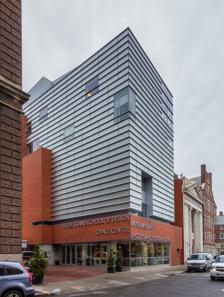
Building: Rhode Island School of Design Museum
Country: United States of America
Year built: 1877
Art & design museum in Rhode Island RISD Museum The North Main Street museum entrance is at corner of the multifunction Chace Center building (2008). Location within Providence Show map of Providence Rhode Island School of Design Museum (Rhode Island) Show map of Rhode Island Rhode Island School of Design Museum (the United States) Show map of the United States Established 1877 Location 20 North Main Street Providence, RI 02903-2723 United States Coordinates 41°49′36″N 71°24′31″W / 41.826745°N 71.408553°W / 41.826745; -71.408553 Type Art and design Collection size 100,000 Director Tsugumi Maki Public transit access MBTA Providence/​Stoughton Line Amtrak Northeast Regional Providence Website Rhode Island School of Design Museum This modest entrance to the Daphne Farago Wing (1993) on Benefit Street connects directly to the four older buildings of the RISD Museum, and includes a small cafe. The Museum of Art, Rhode Island School of Design ( RISD Museum ) is an art museum integrated with the Rhode Island School of Design , in Providence, Rhode Island , US. The museum was co-founded with the school in 1877. It is the 20th-largest art museum in the United States, and has seven curatorial departments. History and architectural development The Waterman Building (1893) was the first home of the RISD Museum, and still houses one of its galleries. The west portal of the East Side Trolley Tunnel opens immediately downslope of the right side of the building. The RISD Museum was an integral part of the college from the inception of both in 1877. It serves as an art museum open to the public and a teaching facility for RISD students. After the Civil War, Rhode Island had emerged as one of the most heavily industrialized states in the country. Local manufacturers became interested in improving the sales of their products through better design and began to seek out employees with expertise combining artistic and practical knowledge. Earlier, in 1854, the Rhode Island Art Association had been chartered "to establish in Providence a permanent Art Museum and Gallery of the Arts and Design". However, there were insufficient funds to accomplish this goal until 1877, when the Rhode Island Women's Centennial Commission allocated $1,675 to start the school and its associated museum. The RISD Museum collection began with etchings and plaster casts of sculptures and architectural elements. The first public galleries were opened in 1893 in the structure now known as the Waterman Building, named after the street it resides on. In 1897, five additional galleries were constructed across the rear of the building, as a memorial to one of RISD’s founders, Helen Metcalfe. Various members of the Metcalfe family donated to the collection of plaster casts, which rapidly grew to almost 500 by the time the collection was dismantled in 1937. Artworks in other media gradually joined the collection, mostly from donations, since there was little funding for acquisitions. In 1904, the museum received a major bequest from Charles Pendleton (1846–1904), a collector and dealer in English and American furniture, ceramics, and carpets. Pendleton House (1906) was constructed as a fireproof expansion of the museum, designed to appear as a residential home, and modeled on the donor's actual Federal-era home on Waterman Street. RISD became the first art museum in the country to devote an entire wing to decorative arts. The RISD collections expanded greatly during the 1920s, when gifts and the growing endowment could fund the purchase of major artworks, as well as physical expansion. In 1924, the Metcalfe Building was added, and in 1926 the Radeke Building was opened. Fronted by a modest-looking street level entry on Benefit Street, the latter new addition was a large 6-story structure built onto the side of the steep slope of College Hill . A central garden court, later named after Eliza Greene Metcalf Radeke , provided natural light and a view from the art galleries enclosing it on three sides. During a brief but intense tenure from 1938 to 1941, German refugee Alexander Dorner [ de ] (1893–1957) directed the museum in a transformation from a classics orientation to a more-contemporary focus. He also sought to emphasize unity and multiple cross-connections among the different nationally focused collections, along with a unified presentation of art and design across different media. An influx of European émigrés during, and after, World War II strengthened and deepened both curatorial expertise and the growth of the collections. In the mid-1960s and early 1970s, the collecting of contemporary 20th century art accelerated, aided by funding from the National Endowment for the Arts . Another symbolic landmark event was the 1970 Raid the Icebox exhibition, curated by visiting artist Andy Warhol from the museum's extensive storerooms and archives. A number of significant art and design collections were added to the museum collections, requiring major expansion of physical facilities, as well as visitor accommodations. In 1993, the Daphne Farago Wing, designed by Tony Atkin and Associates (Philadelphia), added two new galleries for contemporary art, the first major expansion of exhibition space since 1926. Its new entrance, relocated near the historic Benefit Street entrance, continued traditional upslope access from College Hill, even as the main library, undergrad dormitories, and graduate studios of the college were relocated downslope nearer to the river or in downtown Providence . The new building also contains a small coffee shop/cafe. In September 2008, a substantial new addition to the RISD Museum and the college was opened to the public. Designed by architect José Rafael Moneo of Spain, the Chace Center connects to the third floor of the Radeke Building and the other three older buildings of the museum, via a short glassed-in bridge. A long, segmented outdoor stairway cuts a perpendicular straight line from Benefit Street to the lower campus, passing directly under the bridge. The $34 million center was built on a former parking lot in one of the few remaining open spaces near RISD, and it was named in honor of the late Malcolm and Beatrice "Happy" Oenslager Chace, a preservationist who worked to save historic buildings on Benefit Street. The Chace Center serves as the main entrance to the museum, facing a revitalized riverfront and downtown. The building initially included a retail shop, as well as an auditorium and exhibition and classroom spaces. The retail shop was later converted into a staff lounge; the RISD Store is now located on the first floor of the Design Center at 30 North Main Street, just north of the museum entrance. The second floor of the Chace Center contains temporary galleries dedicated to exhibiting artworks by RISD students. Many of RISD Museum's traditional exhibition spaces are still threaded on a linear axis though the four older buildings, and are reportedly confusing to navigate. Window openings have been bricked over, to better control lighting and increase display space. There are six levels of exhibition spaces, but no single building has more than four levels open to the public. A simplified schematic map is available for visitors to help them with orientation. There are multiple changes of floor level between buildings, but ramps and elevators have been installed to improve accessibility. Both museum entrances and galleries are wheelchair-accessible. Collections General overview The RISD Museum's collection of about 100,000 objects contains a broad range of works from around the world, including ancient Egypt, Asia, Africa, ancient Greece and Rome, Europe, and the Americas. Over 2,000 of these artworks are typically on display at any time. The RISD Museum has a comprehensive online catalog of almost all of its collection, and offers free access to digital images of its public domain materials. The collection is managed by seven curatorial departments. Among the prominent international and American artists represented are Picasso , Monet , Manet , Paul Revere , Chanel , Andy Warhol , and Kara Walker . The collection also features notable works by Rhode Island artists and designers, including 18th-century Newport furniture makers Goddard and Townsend , and 19th-century Rhode Island painters such as Anglo-American impressionist John Noble Barlow and portraitist Gilbert Stuart . Ancient art Roman sarcophagus (3rd century), with a rare bronze statue of Aphrodite in the distance The department of Ancient Art includes bronze figural sculpture and vessels, a notable collection of Greek coins (grown out of the collection donated by Henry A. Greene ), stone sculpture, Greek vases, paintings, and mosaics, a fine collection of Roman jewelry and glass, and teaching examples of terracottas . A number of objects are excellent examples in their categories. Among these virtually unique works of art are an Etruscan bronze situla (pail), a fifth-century BCE Greek female head in marble, and a rare Hellenistic bronze Aphrodite . Among the Greek vases are works by some of the major Attic painters, including Nikosthenes ; the Brygos Painter ; the Providence Painter ; and the Pan , Lewis, and Reed Painters. The cornerstone of the museum's Egyptian collection is the Ptolemaic period coffin and mummy of the priest Nesmin. Among other highlights of the Egyptian collection are a rare New Kingdom ceramic paint box, a relief fragment from the temple complex at Karnak , and a first-class collection of faience . Asian art Buddha Mahavairocana is the largest wooden Japanese sculpture in the United States. The RISD Museum's Asian Art collection contains ceramics, costume, prints, painting, sculpture, and textiles. One of the highlights of the collection is the peerless group of more than 700 19th-century Japanese prints which were collected by Abby Aldrich Rockefeller , considered among the finest assemblages of such work held outside Japan. The Japanese prints are shown, in rotation, in a gallery dedicated to their exhibition. A major attraction is the important 12th-century wooden Buddha Dainich Nyorai, the largest (over 9 feet (2.7 m) tall) historic Japanese wooden sculpture in the United States. The Buddha is on permanent exhibition in its own gallery. The Japanese textiles are the core and glory of the Asian textile collection. The kesa , or Buddhist priests' robes, are the most numerous, with 104 examples. The 47 Japanese Noh robes, meticulously documented, form a comprehensive collection of nearly every type of costume in use in the Noh drama of 18th- and 19th-century Japan. Their vivid colors and patterns, embellished with gold and silver, express perfectly the splendor of the traditional and highly stylized Noh theater. The museum also has a collection of Indian saris and Chinese ceremonial robes. The Islamic and Indian collections include works of art in all media that celebrate the artistic heritage of the Arab, Indian, Persian, and Turkish cultures. Contemporary art Created in 2000, the Department of Contemporary Art oversees a collection of painting, sculpture, video, mixed media, and interdisciplinary work, dating from 1960 to the present.  It is also responsible for the development of solo artist exhibitions and projects as well as thematic group presentations exploring key issues and trends in recent art, culture, and history.  Represented in the collection are significant paintings by Emma Amos, Peter Doig, Carroll Dunham, Nicole Eisenman, David Hockney, Ellsworth Kelly, Karen Kilimnik, Agnes Martin, Joan Mitchell, Marina Perez Simão, Salman Toor, Cy Twombly, Andy Warhol and Karl Wirsum, among others. The collection also includes important sculptural work by  Lynda Benglis, Louise Bourgeois, Nick Cave, Jeffrey Gibson, David Hammons, Simone Leigh, Rose B. Simpson, Sarah Sze, Robert Wilson, and Chen Zhen. The museum's video collection features works by such pioneers in the field as Vito Acconci, Lynda Benglis, Xavier Cha, Tony Cokes, Arthur Jafa, Bruce Nauman, Martha Rosler, Richard Serra, and William Wegman. The Nancy Sayles Day Collection of Latin American Art includes works by such important artists as Luís Cruz Azaceta, Fernando Botero, José Bedia, Jesús Rafael Soto, Joaquín Torres-García, and Roberto Matta Echuarren.  The Richard Brown Baker Collection of Contemporary British Art features paintings, sculptures, and installations by Martin Boyce, Karla Black, Liam Gillick, Lucy McKenzie, Susan Philipsz, Yinka Shonibare, and Cathy Wilkes, among others. The department has a natural and strong connection with Providence's contemporary art community, and numerous RISD faculty and alumni and local artists are represented in the collection. Among them are Howard Ben Tré, Jonathan Bonner, Bob Dilworth, Jim Drain, Richard Fleischner, Ruth Dealy, Richard Merkin,  Jordan Seaberry and Duane Slick. Costumes and textiles Swing Coat (1954), designed by Pierre Balmain The RISD Museum has a large collection of historical textiles and items of dress, with a range that spans centuries from at least 1500 BCE to the present, and includes representative cloth and clothing from many geographic areas. Starting with items such a pair of Native American moccasins and a Hawaiian barkcloth acquired in the museum's early history, the collection has grown to include more than 26,000 objects. The earliest piece in the collection is a fragment from an ancient Egyptian tomb, but a major focus of the department's collecting agenda is the acquisition of contemporary fashion and textiles from all over the world. The Costume and Textiles collections extends from examples of Elizabethan needlework , Italian Renaissance textiles, French printed toile de Jouey, Navajo chief's blankets, and fashions from famous European and American designers of the 19th and 20th centuries. Lucy Truman Aldrich is RISD's greatest single donor to the textile collection. Some of her donations include a Japanese Noh theater robes and Buddhist priest robes. Decorative arts The Decorative Arts collection encompasses European and American decorative arts (furniture, silver and other metalwork, wallpaper, ceramics, and glass) from the Medieval period to the present. A major highlight of the department is the Charles L. Pendleton Collection of furniture made by 18th-century Boston, New York, Philadelphia and Newport cabinetmakers. Pendleton House, the "wing" of the museum devoted to the exhibition of decorative arts, exhibits at least six pieces of furniture from the Goddard and Townsend circle of Newport cabinetmakers, including two of the renowned block-front, carved-shell desks-and-bookcases. Also on view in Pendleton House's period rooms are fine examples of English pottery, Chinese export porcelain , and a comprehensive survey of Rhode Island silver. The Harold Brown Collection of French Empire furniture and objects with Napoleonic associations is another highlight of the department's holdings, as is the Lucy Truman Aldrich collection of rare 18th-century European porcelain figures. Some 360 examples of 18th- and early 19th-century French wallpaper from the M. and Mme. Charles Huard collection constitute the backbone of the museum's wallpaper collection, which is among the finest in the world. Many antique examples of wallpaper are now known to contain the poisonous and carcinogenic element arsenic , and the RISD Museum has published an article on its hazards and how to handle them. The museum's collection is particularly strong in the area of 19th-century decorative arts. Important highlights include furniture by the American companies of Vose and Coates, Herter Brothers , and Alexander Roux; the Englishman Edward William Godwin (E.W. Godwin); and the French makers Guillaume Beneman and Hugnet Frères. Other highlights of the 19th century are works of art in glass by Lalique , Louis Comfort Tiffany , and Hector Guimard ; ceramics by Wedgwood , Sèvres , and Royal Doulton ; and silver by Christopher Dresser and Charles Robert Ashbee . Approximately 2,000 pieces produced by Providence's Gorham Manufacturing Company from the mid-19th through the mid-20th century are the foundation of a collection of American silverware, which also includes work by colonial silversmiths such as John Coney , Paul Revere , and Samuel Casey. 20th-century design in the collection includes furniture by Alvar Aalto , Verner Panton , Josef Hofmann , and Charles and Ray Eames ; metalwork by Erik Magnussen ; ceramics by Auguste Delaherche ; glass by Frederick Carder ; and wallpaper designs by Nancy McClelland, Alexander Calder , and Roy Lichtenstein . The mid 20th-century's revived interest in "craft" is represented by the work of Tage Frid , Wharton Esherick , John Prip , and Peter Voulkos . The RISD Museum is a leading collector of American contemporary craft and studio furniture, and many of the artists represented in the collection have ties to the school as alumni, faculty, or both. Among the contemporary craftspeople whose work is in the collection are: Dale Chihuly , Michael Glancy , Akio Takamori , Kurt Weiser , Judy Kensley McKie , Jere Osgood , Rosanne Somerson , and Alphonse Mattia. Painting and sculpture This salon-style gallery displays many paintings on multiple levels. The Painting and Sculpture collection contains more than 2,500 works of European and American art from the medieval period up through 1960. The Italian Renaissance , and Baroque periods are represented by the work of Giovanni Battista Tiepolo , Lippo Memmi , Jacopo Sansovino , Alessandro Magnasco , and others. The collection also includes major work by such northern European masters as Tilman Riemenschneider , Hendrick Goltzius , Joachim Wtewael , Salomon van Ruysdael , and Georg Vischer. The 17th- and 18th-century masterpieces include paintings by Francisco Collantes , Sébastien Bourdon , Gabriel-Jacques de Saint-Aubin, Nicolas Poussin , Angelica Kauffman , and Joshua Reynolds . Early 19th-century European art is represented by Thomas Lawrence , Hubert Robert , Louise-Joséphine Sarazin de Belmont, Joseph Chinard , Théodore Géricault , and others. The department has excellent examples of French Impressionism and Post-Impressionism paintings by such artists as Édouard Manet , Claude Monet , Edgar Degas , Paul Cézanne , and Pierre-Auguste Renoir . There is important work by 19th-century French sculptors Auguste Rodin , Charles Henri Joseph Cordier , Jules Dalou , and Jean-Baptiste Carpeaux . Among the 20th-century European painters in the collection are Pablo Picasso , Georges Braque , Henri Matisse , Raymond Duchamp-Villon , Fernand Léger , Oskar Kokoschka , and Henri Le Fauconnier . The 18th- and 19th-century American collection is particularly strong, with important examples by such artists as John Singleton Copley , Gilbert Stuart , Thomas Cole , Winslow Homer , William Merritt Chase , Martin Johnson Heade , Mary Cassatt , John Singer Sargent , and Edward Mitchell Bannister , an African-American landscapist who spent his career as a painter in Rhode Island. Significant works by George Wesley Bellows , Robert Henri , Charles Sheeler , Maxfield Parrish , Georgia O'Keeffe , John Twachtman , Hans Hofmann , Paul Manship , and Nancy Elizabeth Prophet , among others, represent American artistic achievements of the early 20th-century. Bruges Master , Portrait of a Cleric ( c. 1490 ) Charles Lock Eastlake , The Celian Hill from the Palatine , (1823) Manet , Repose ( c. 1871 ) Cézanne , Still Life with Apples ( c. 1878 ) Renoir , Young Woman Reading an Illustrated Journal ( c. 1880 ) Vincent van Gogh , View of Auvers with Church (1890) Prints, drawings, and photographs 14th century Anatolian Qur'an manuscript The Prints, Drawings, and Photographs collection comprises more than 25,000 works dating from the 15th century to the present. The holdings include a large group of Old Master engravings and etchings , and particular strengths in prints and drawings of 18th-century Italy, 19th-century France, and 19th- and 20th-century America. The department also holds one of the largest collections of late 18th- and early 19th-century British watercolors in the United States, featuring work by J. M. W. Turner , George Chinnery , John Sell Cotman , William Blake , and Thomas Rowlandson . The collection of French prints and drawings includes work by Nicolas Poussin , Hubert Robert , Jean-Auguste-Dominique Ingres , Édouard Manet , Claude Monet , Honoré Daumier , Vincent van Gogh , Paul Cézanne , Edgar Degas , Pablo Picasso , and others. Notable in the collection of American watercolors and drawings are works by Benjamin West , Mary Cassatt , Thomas Eakins , Eastman Johnson , Winslow Homer , Maurice Prendergast , and Maxfield Parrish . Among the important 20th-century artists represented in the collection are Franz Kline , James Rosenquist , Helen Frankenthaler , Robert Motherwell , Jennifer Bartlett , Eric Fischl , Wayne Thiebaud , Kara Walker , and Francesco Clemente . Both the Nancy Sayles Day Collection of Modern Latin American Art and the Richard Brown Baker collection of contemporary British art have depth in works on paper. The history of the art of the book is represented, in one of its earliest forms, by the Hypnerotomachia Poliphili (1499), a masterpiece of Renaissance illumination. In later centuries, work by masters of printing and illustration provides a link between the earliest books and 20th-century " artists books " that push limits and challenge traditional interpretations of the form. Contemporary works on paper in all media are the fastest growing segment of the collection. An overview of the history of photography is provided by 5,000 photographs, among them significant works by Gustave Le Gray , Julia Margaret Cameron , Nadar , Frederick Sommer , Carrie Mae Weems , and the past RISD professors Aaron Siskind and Harry Callahan . The department also oversees the Minskoff Center for Prints, Drawings, and Photographs, which is open to students, faculty, and researchers. References